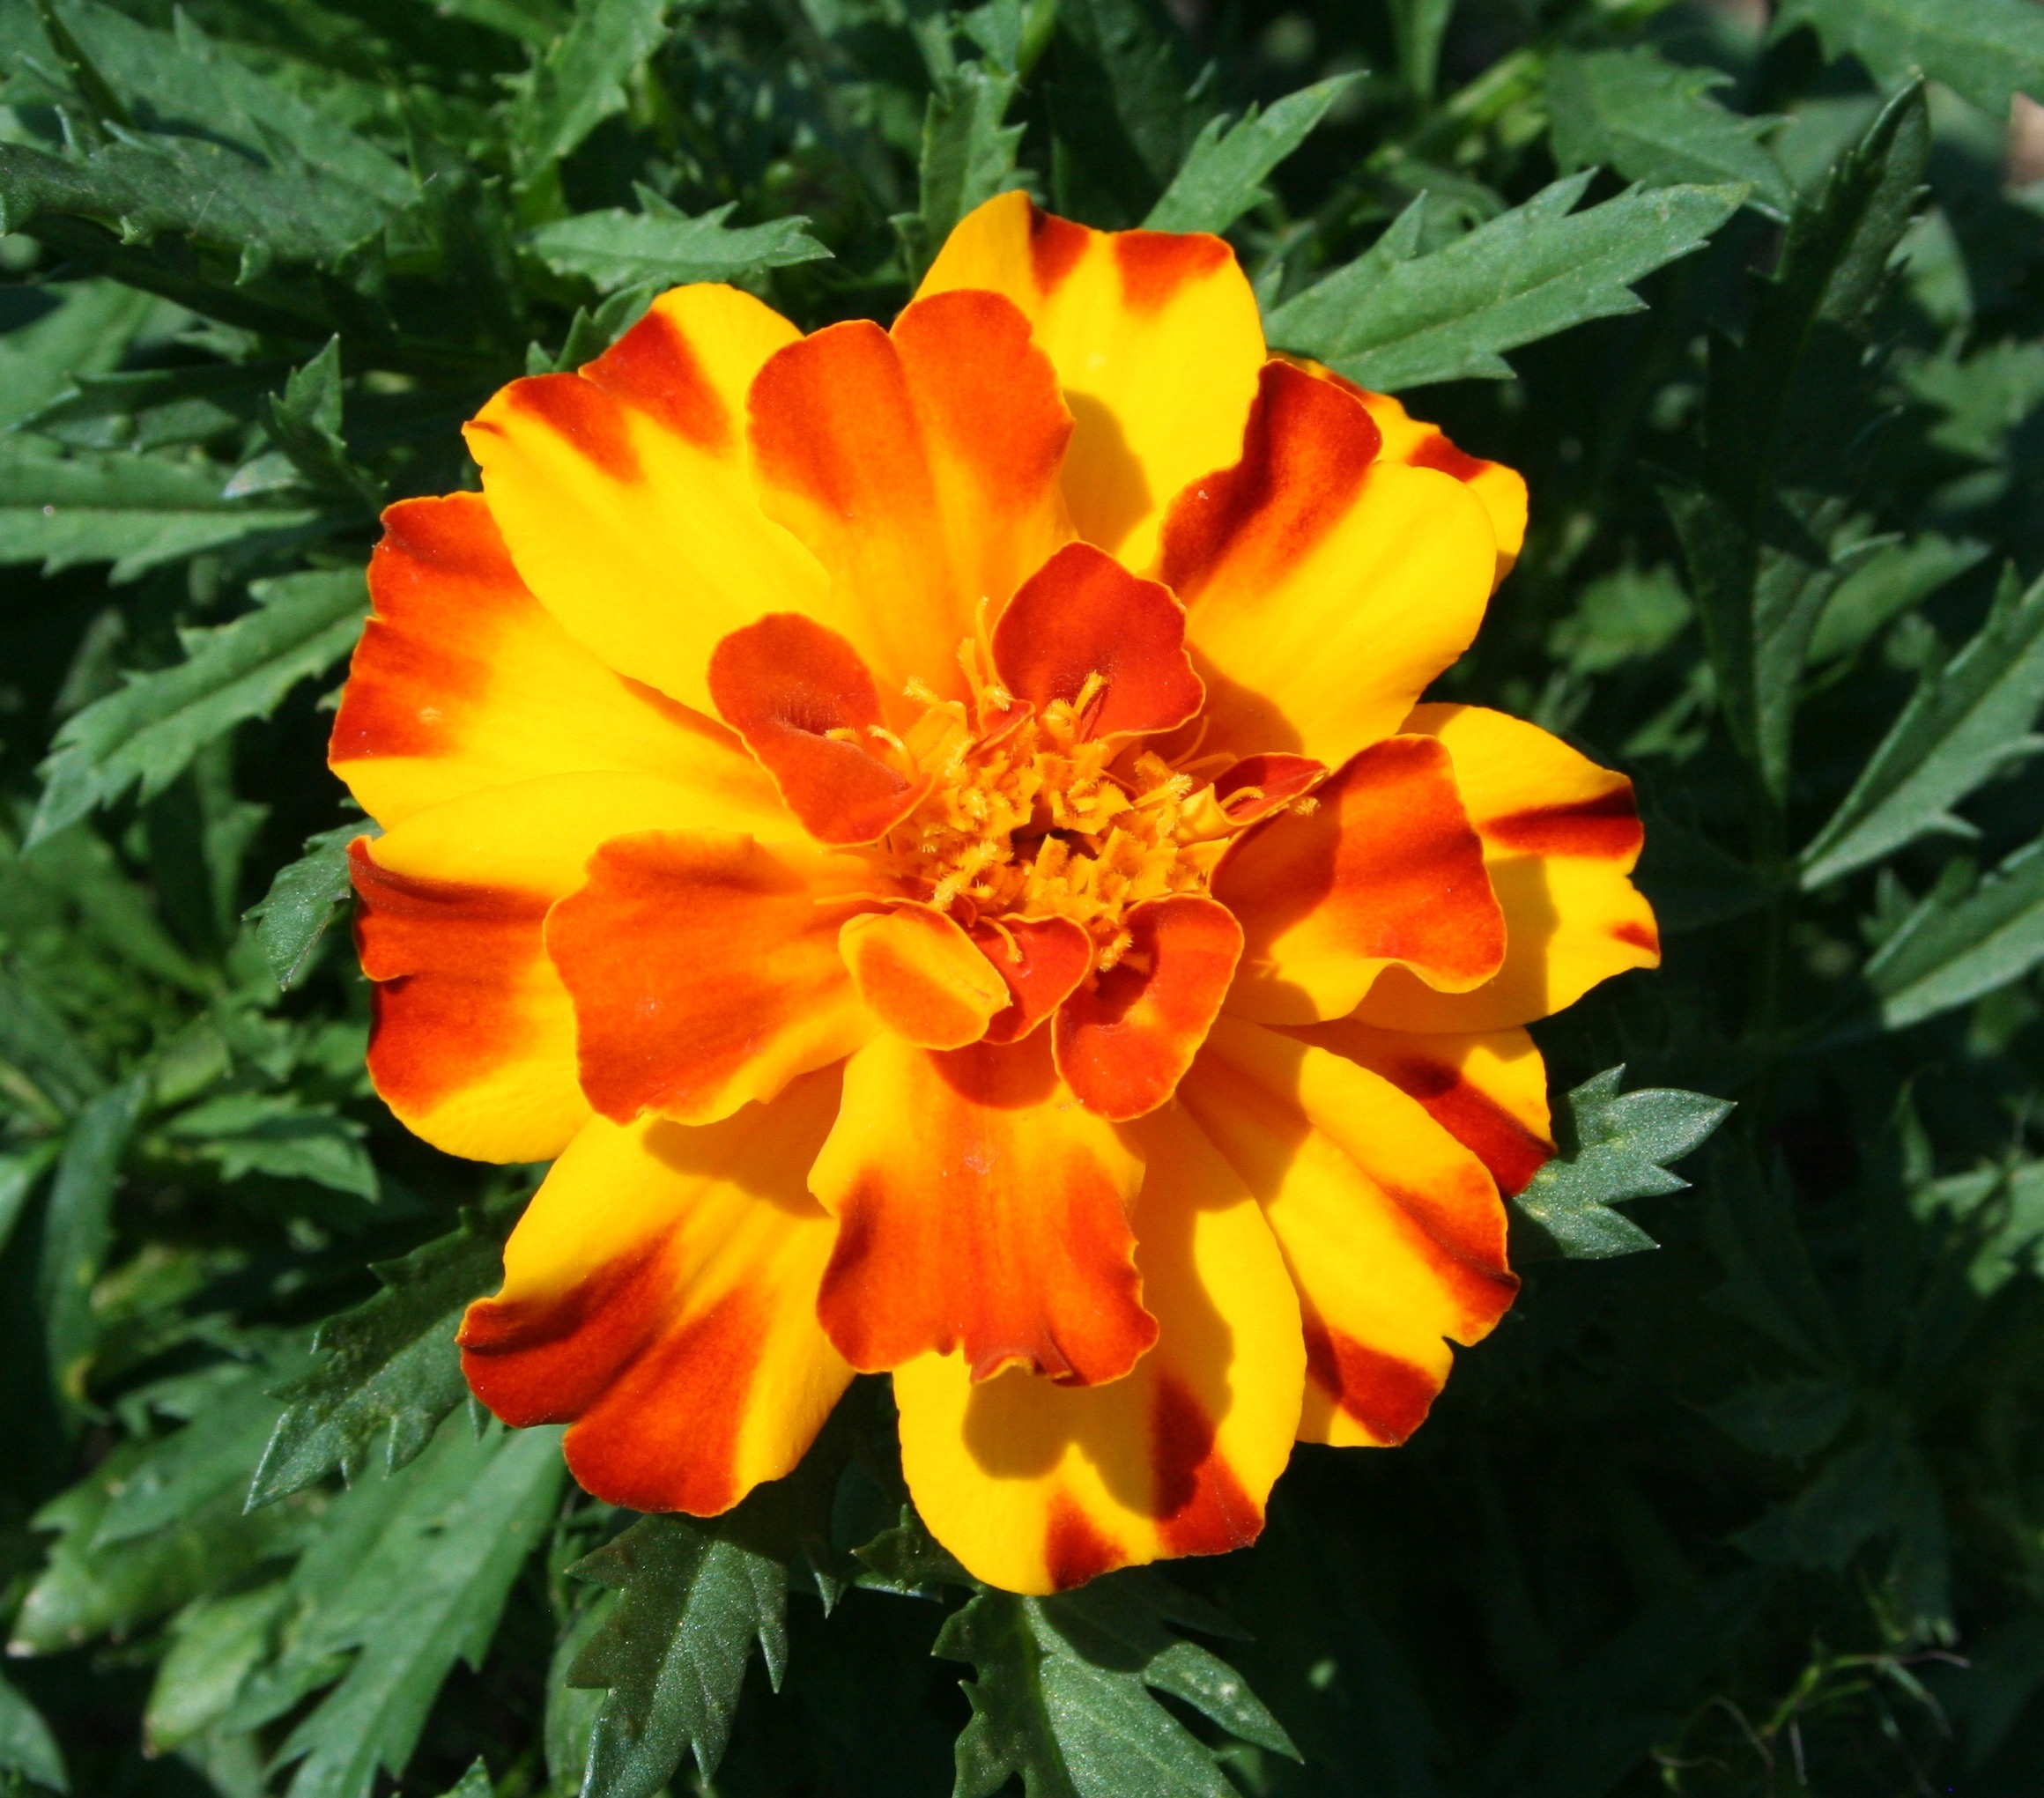
blossom, plant, stem, leaf, flower, petal, bloom, floral, environment, orange, herb, natural, botany, yellow, agriculture, flora, botanical, wildflower, outdoors, vegetation, horticulture, organic, marigold, flowering plant, calendula, sulfur cosmos, annual plant, land plant